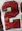
Number: 2